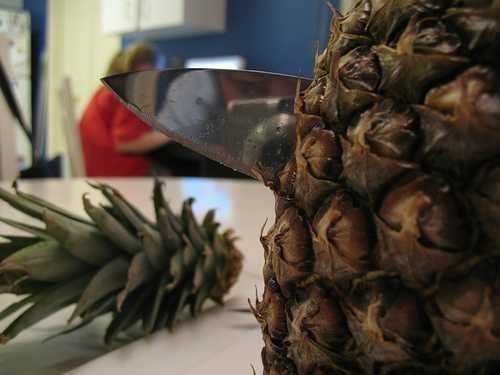
Label: Pineapple